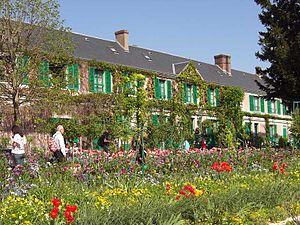
Giverny est une commune française située dans le département de l'Eure en région Normandie. Elle est surtout connue pour la maison et les jardins du peintre impressionniste Claude Monet. Ses habitants sont appelés les Givernois.